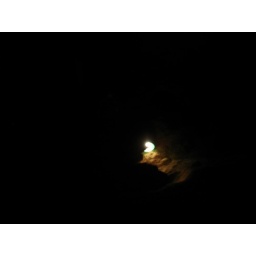
There is a green turtle laying eggs in this picture (honest). 'Flash no allowed, disturb mother turtle'